Humane law enforcement

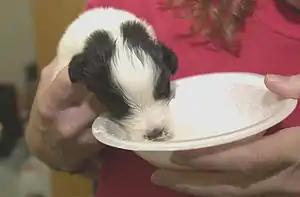
FEMA - 3634 - Photograph by Leif Skoogfors taken on 07-21-2001 in West Virginia

Humane law enforcement officers (oftentimes abbreviated as "HLEOs" in some jurisdictions or HSPO, Humane Society Police Officers) are generally members of a state or local society for the prevention of cruelty to animals (SPCA) or a state or local police department and as such are generally trained and certified alongside other police and law enforcement officers at a state or local police training academy. Depending on the jurisdiction, HLEOs may also be sworn and/or commissioned officers with police officer status, empowered with the appropriate law enforcement authority to effect arrests with or without warrant, sign complaints and issue court summonses, conduct searches and seizures, and carry weapons including a firearm, especially if trained and certified through a police training academy. Humane law enforcement may be performed by government agencies, private agencies, or both, depending on the jurisdiction. Individuals who perform humane law enforcement duties include police officers, humane law enforcement officers, animal control officers, and animal cruelty investigators.